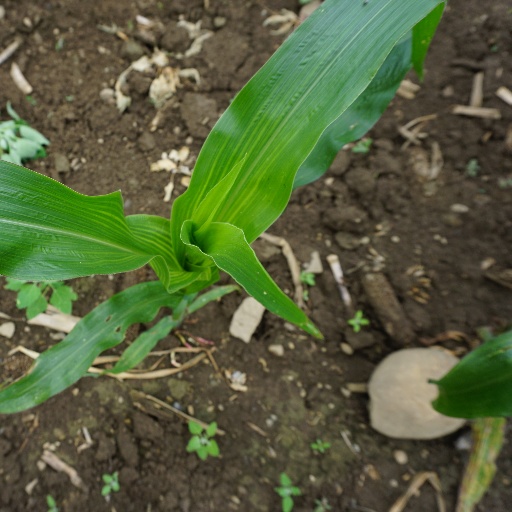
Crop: maize; corn